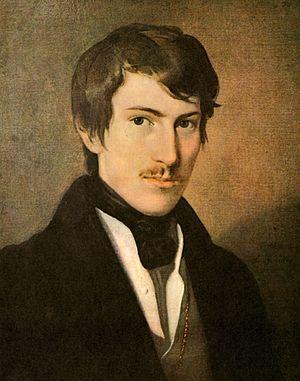
Nicolas Lenau, nom de plume de Nikolaus Franz Niembsch, Edler von Strehlenau à partir de 1820, est un écrivain autrichien du Biedermeier. Il est né en 1802 à Csatád, actuel ville de Lenauheim en Roumanie, au sein du royaume de Hongrie, et mort en 1850 à Oberdöbling, aujourd'hui un quartier de Vienne. Poète du mal du siècle, il est proche de Jean Paul dans la veine du Weltschmerz, et souvent comparé à Byron. Pathologiquement instable, il s'est complu dans ce rôle de « beau ténébreux » avant de sombrer dans la folie.